Fernando de la Rúa

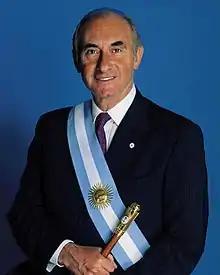
Official portrait, 1999

Fernando de la Rúa (15 September 19379 July 2019) was an Argentine politician who served as the President of Argentina from 1999 until his resignation in 2001. A member of the Radical Civic Union, he previously served as national senator for Buenos Aires across non-consecutive terms from 1973 to 1996, national deputy for Buenos Aires from 1991 to 1992, the first Chief of Government of Buenos Aires between 1996 and 1999, and President of the National Committee of the Radical Civic Union from 1997 to 1999.